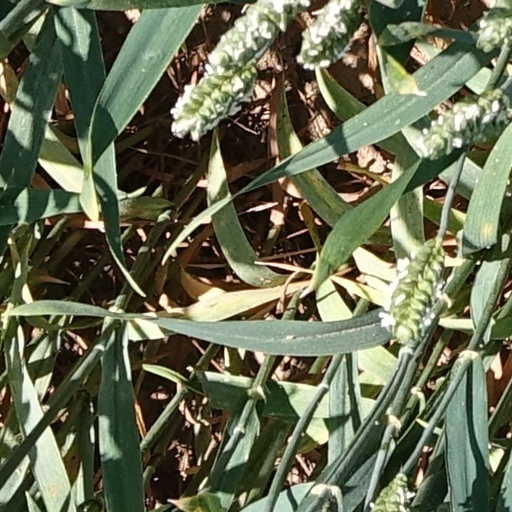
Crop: wheat